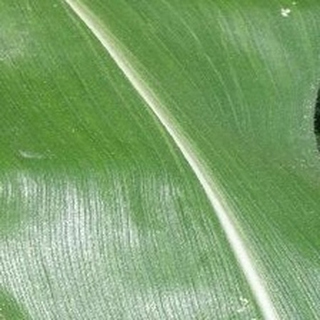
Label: healthy_corn